Question: What is white and black?
Tambaya: Menene fari da baƙi?
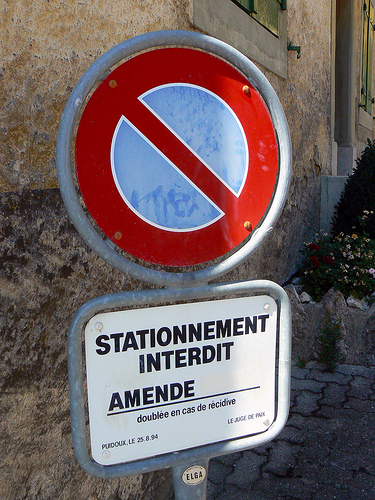
Answer: A sign.
Amsa: Alama.